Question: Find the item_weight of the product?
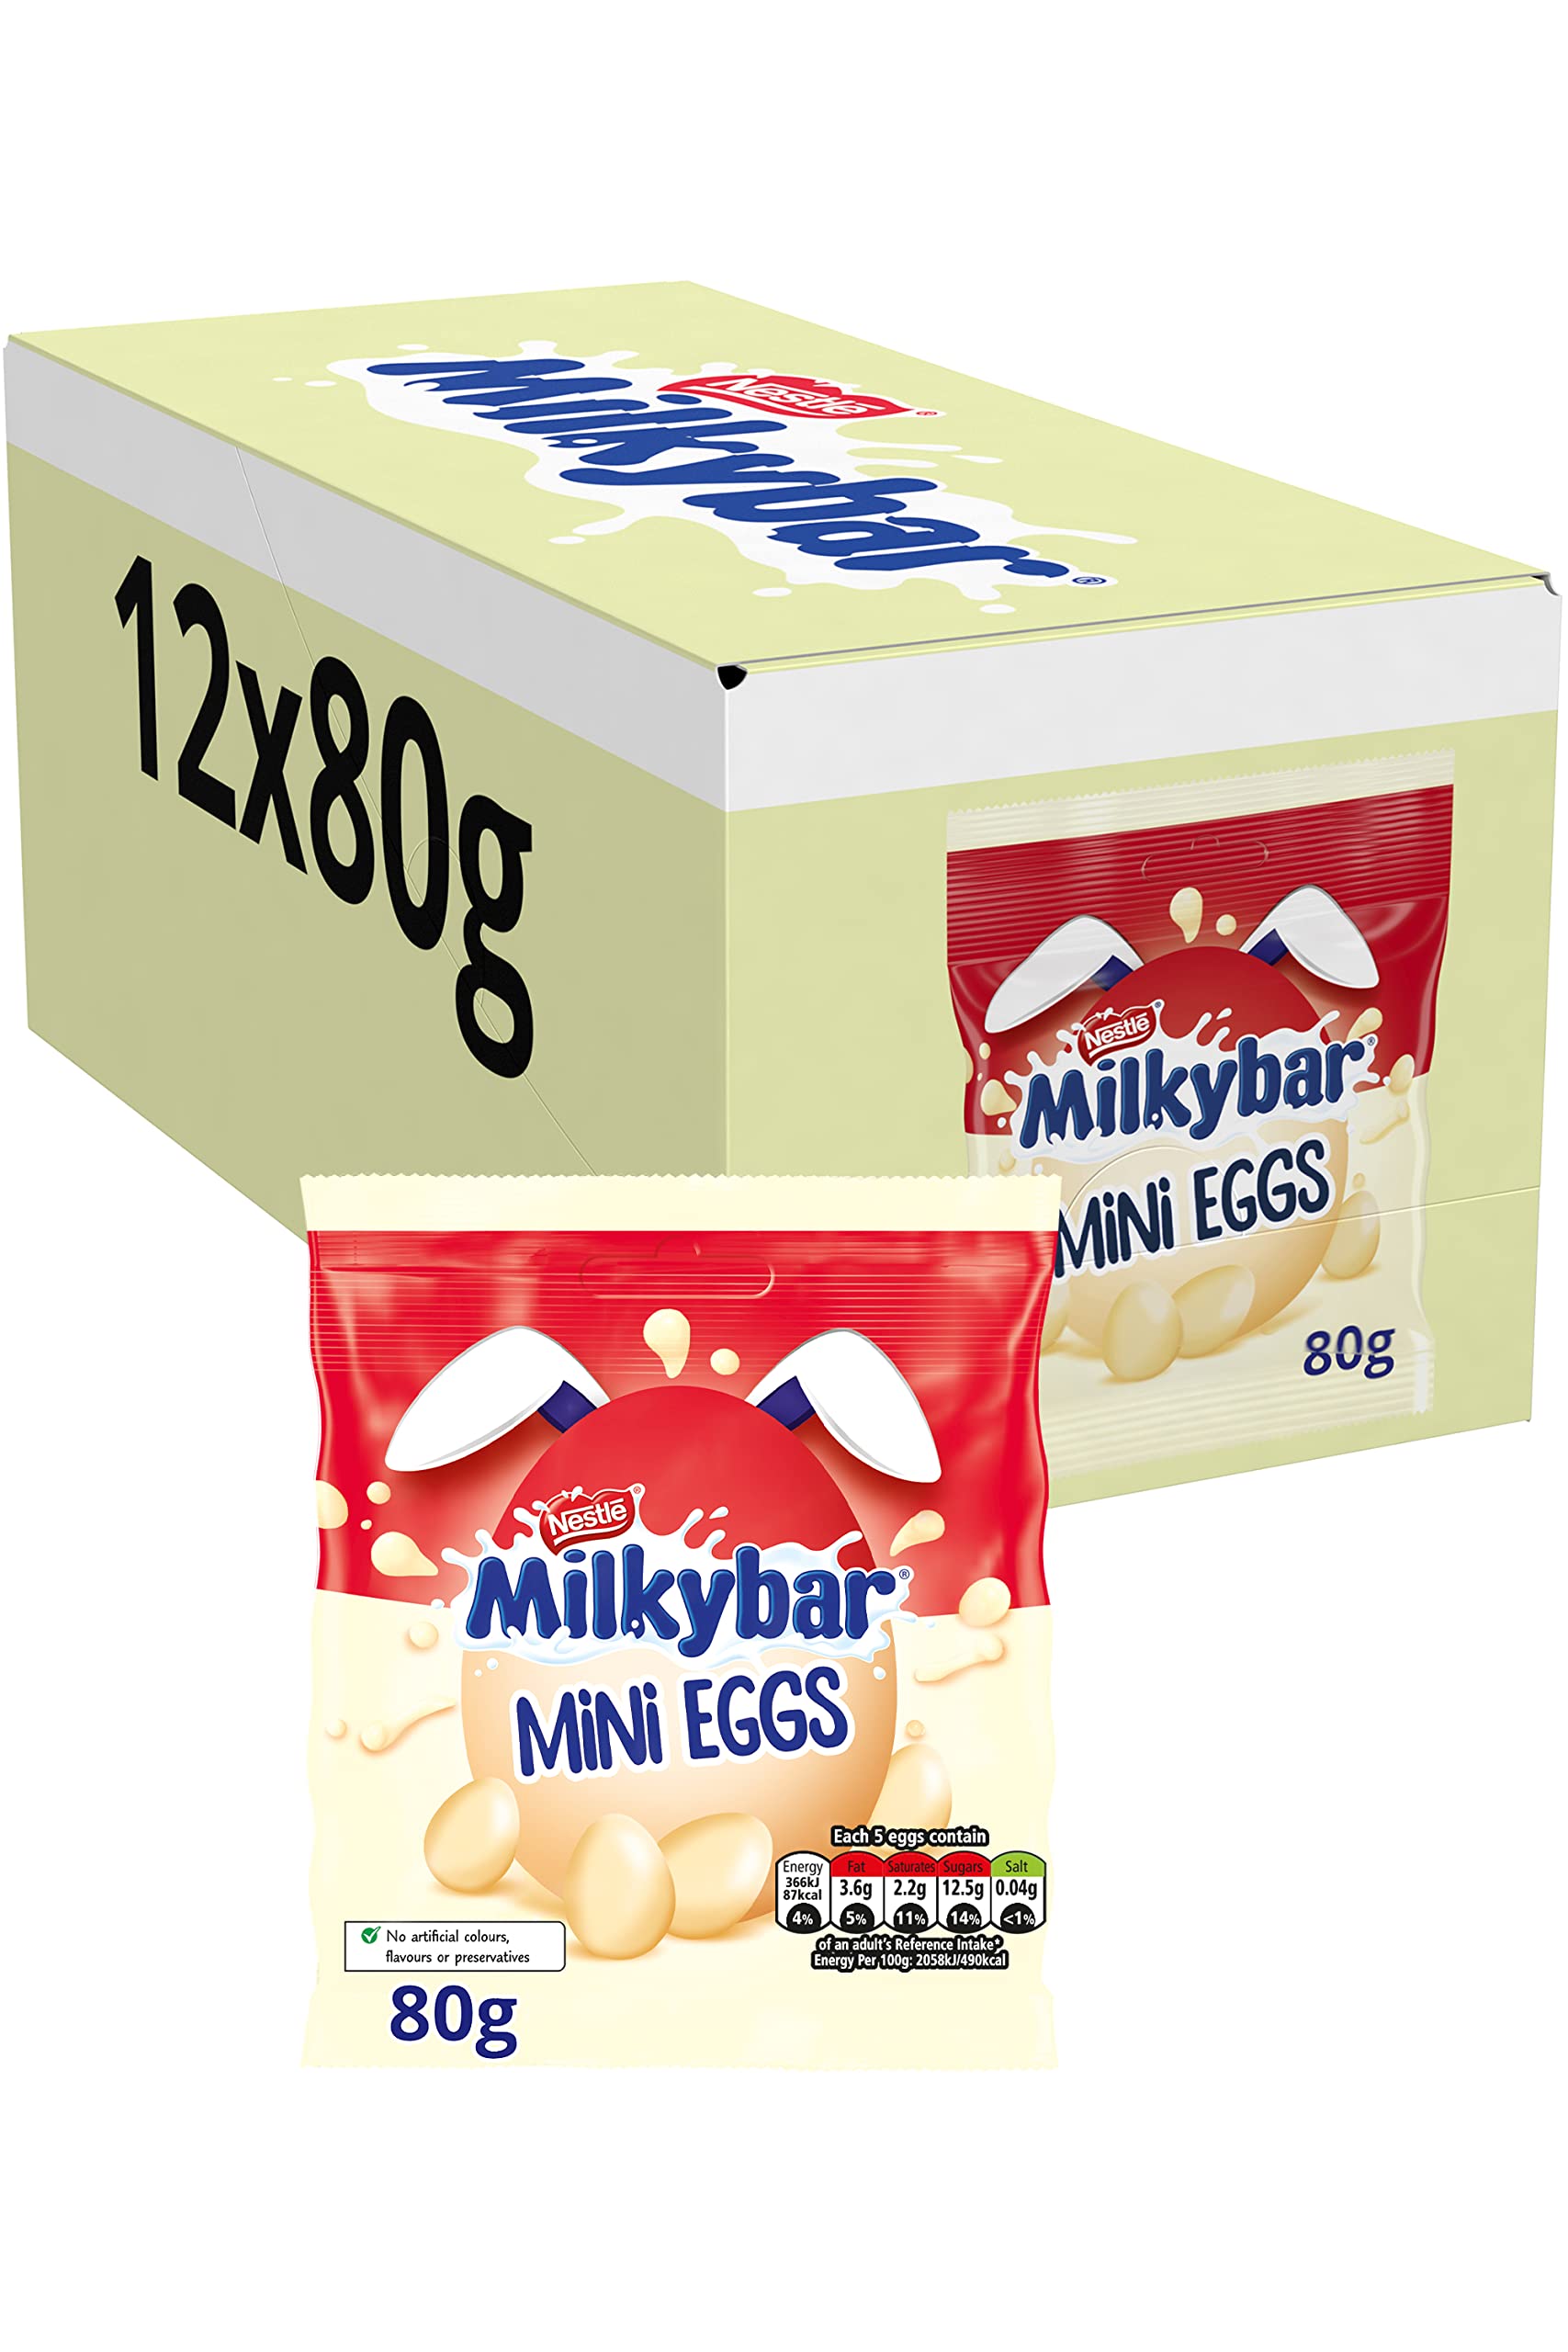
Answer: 80.0 gram